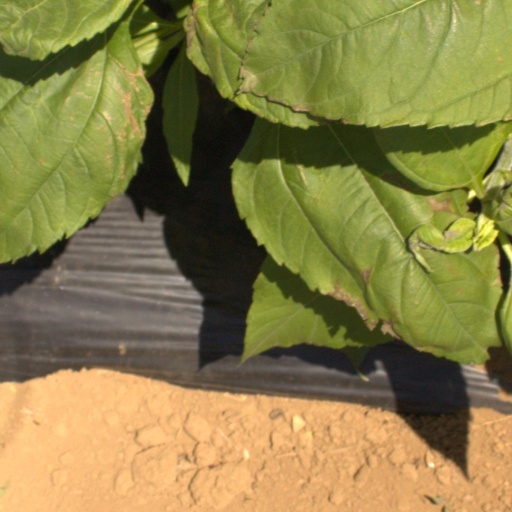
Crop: Jerusalem artichoke